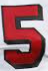
Number: 5